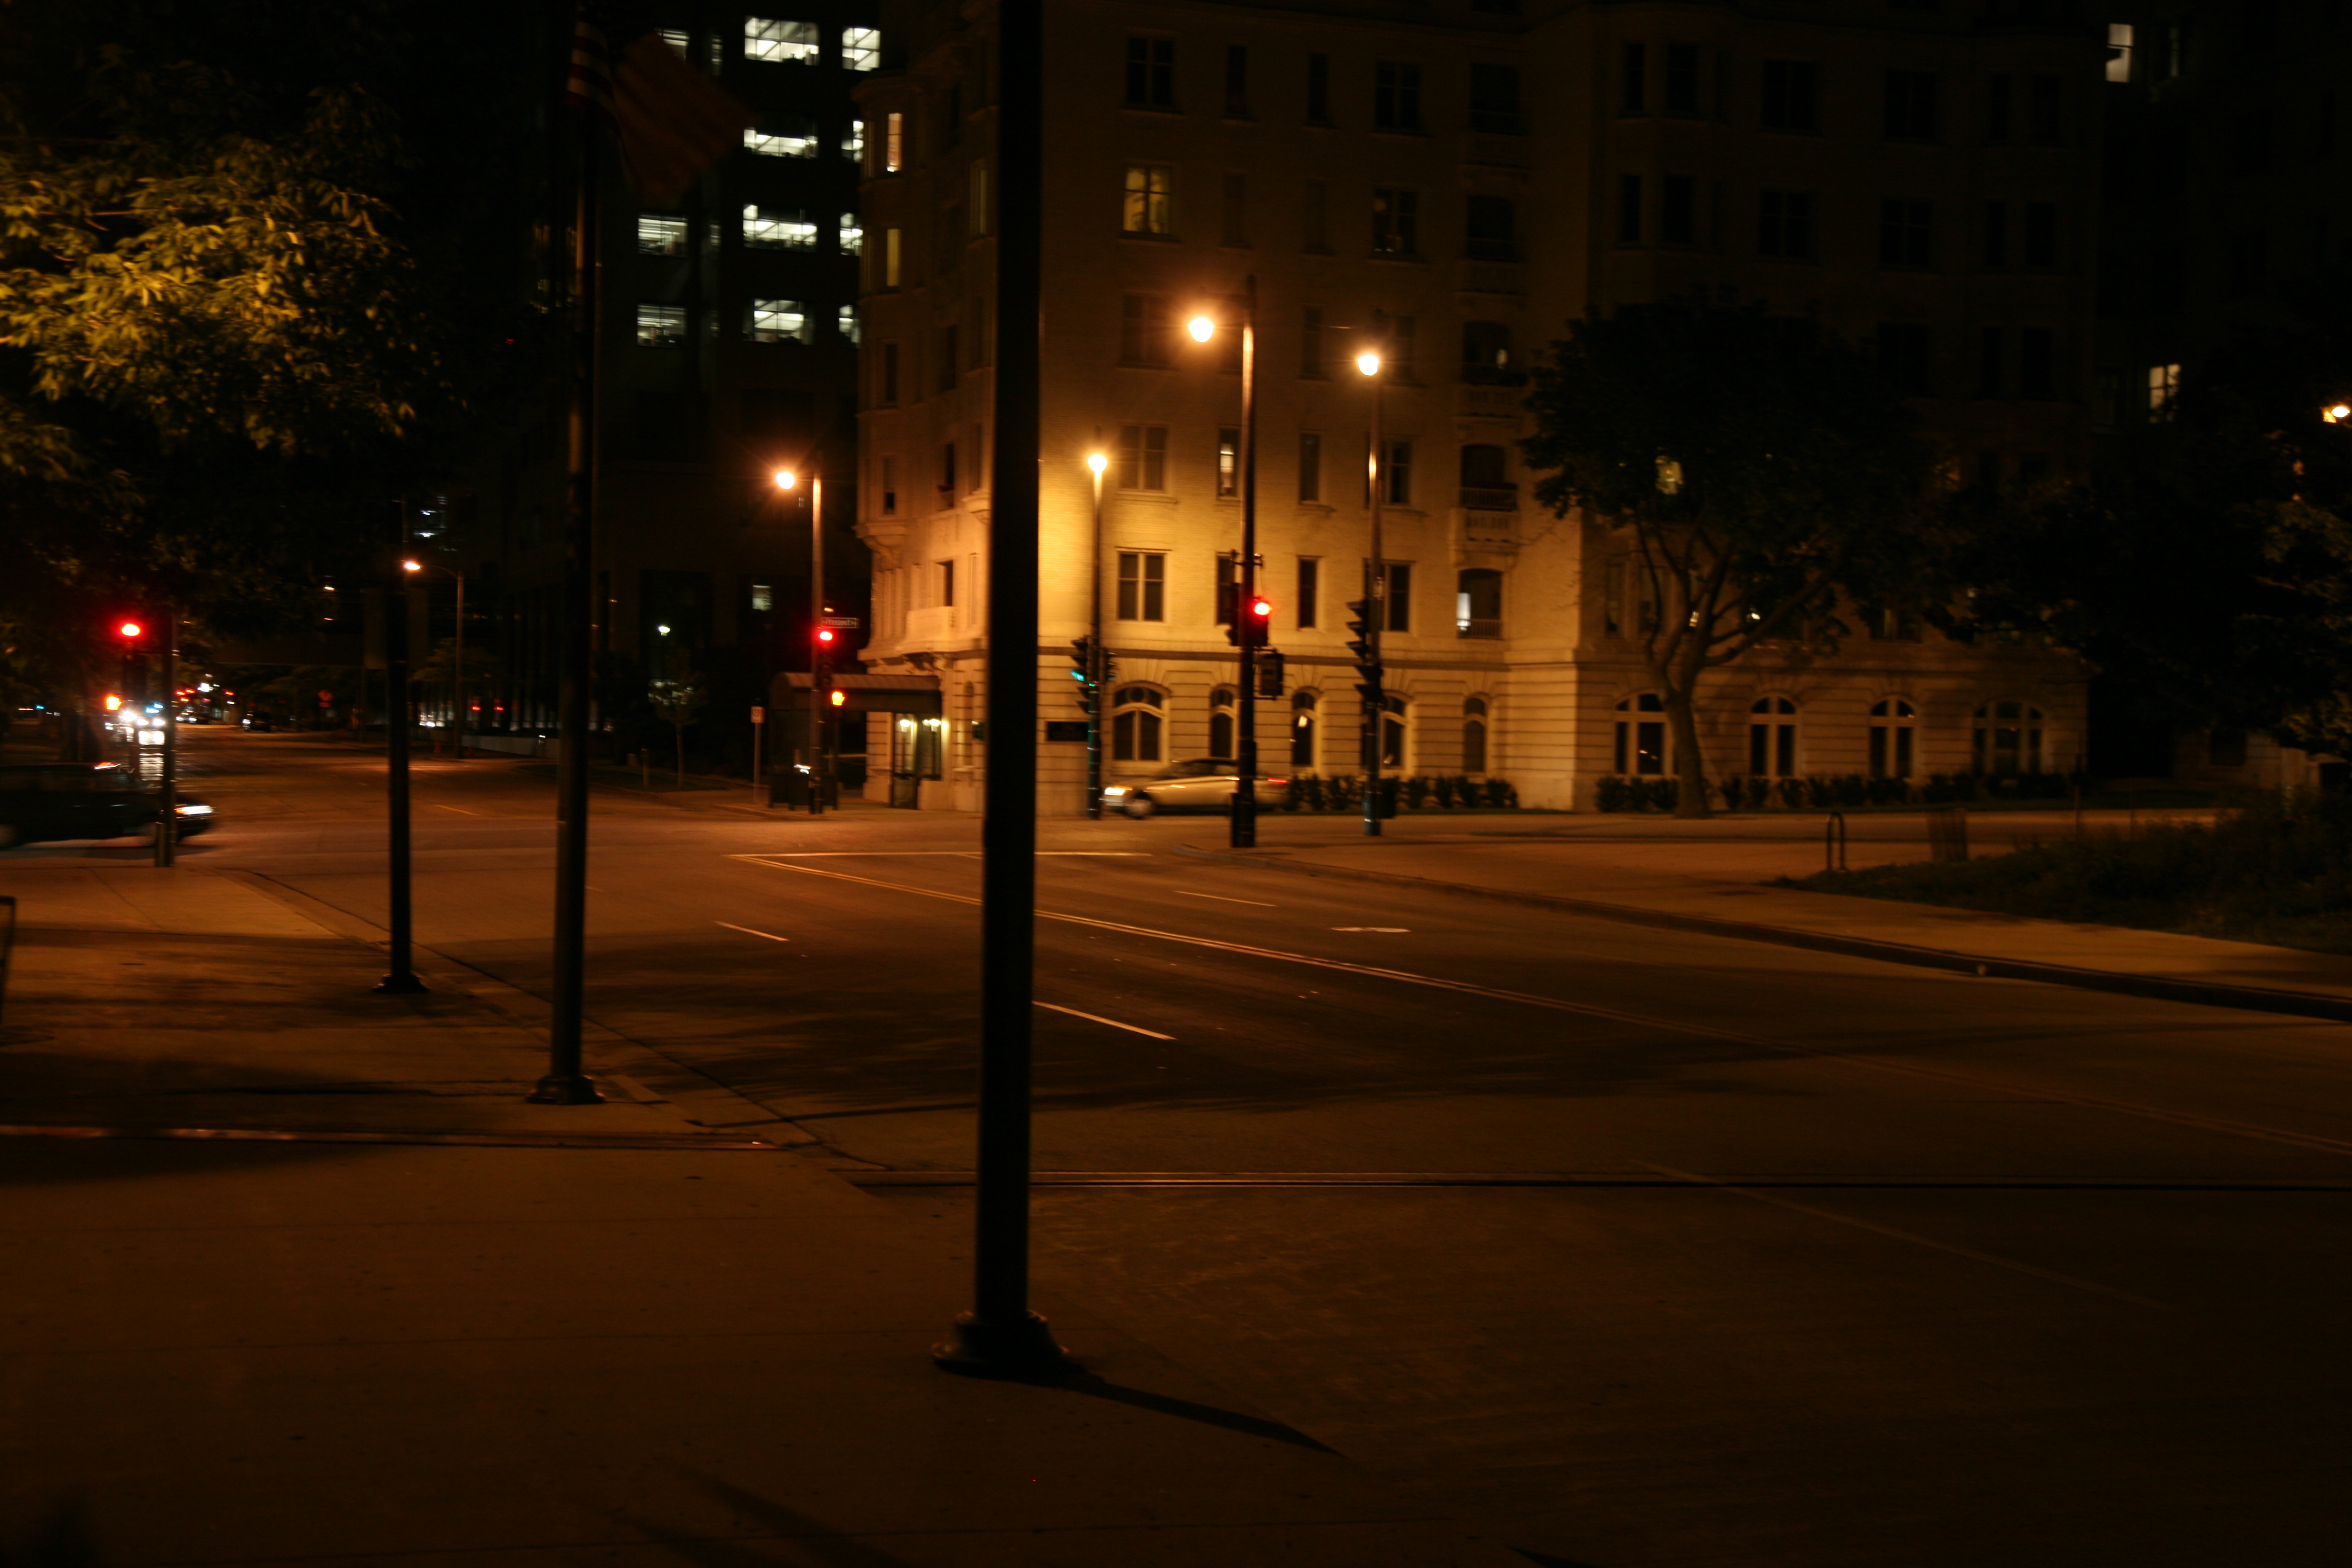
light, road, street, night, morning, dusk, evening, weather, darkness, street light, lane, lighting, light fixture, wisconsin, milwaukee